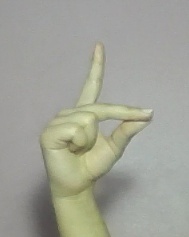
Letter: ta